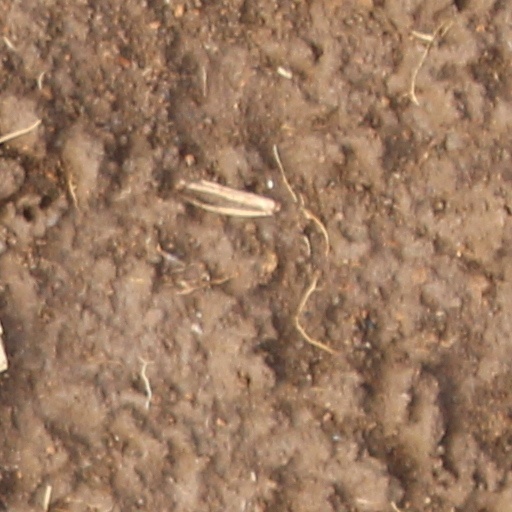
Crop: wheat